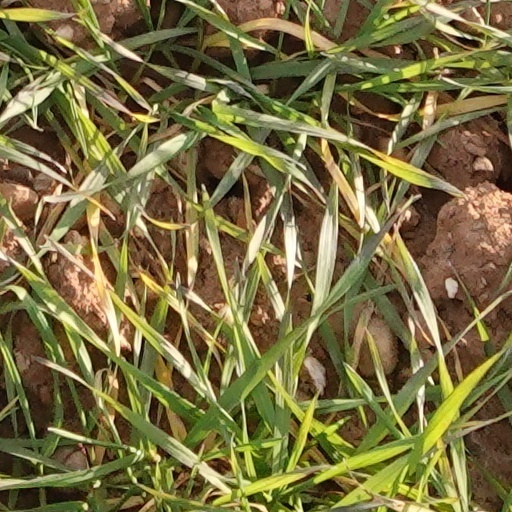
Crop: wheat